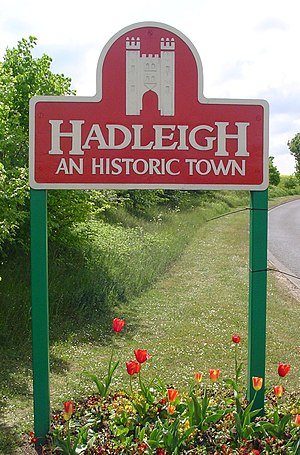
Hadleigh
Hadleigh er en by i Babergh distriktet, Suffolk, England, med et indbyggertal på 8.634. Byen ligger 93 km fra London. Den nævnes i Domesday Book fra 1086, hvor den kaldes Hetlega.